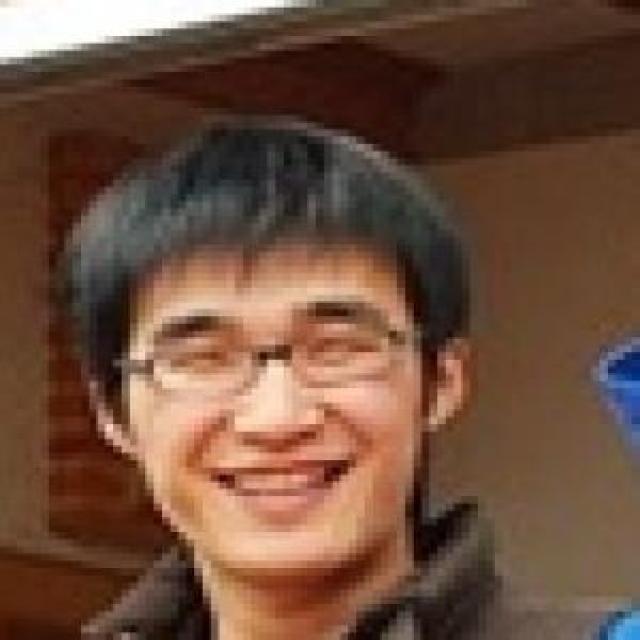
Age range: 21-44